Franny Griffiths

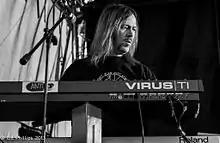
Franny Griffiths performing with Space at Leestock, 2013

Francis Griffiths (1 July 1966, Liverpool, England) is a keyboardist, producer and remixer, best known as a member of the band Space. He also plays guitar, melodica and piano. His main influences are Kraftwerk, hip-hop, Can, various electro bands and Crass. He is both a dance music fan and enjoyer of heavy rock bands such as Marilyn Manson.